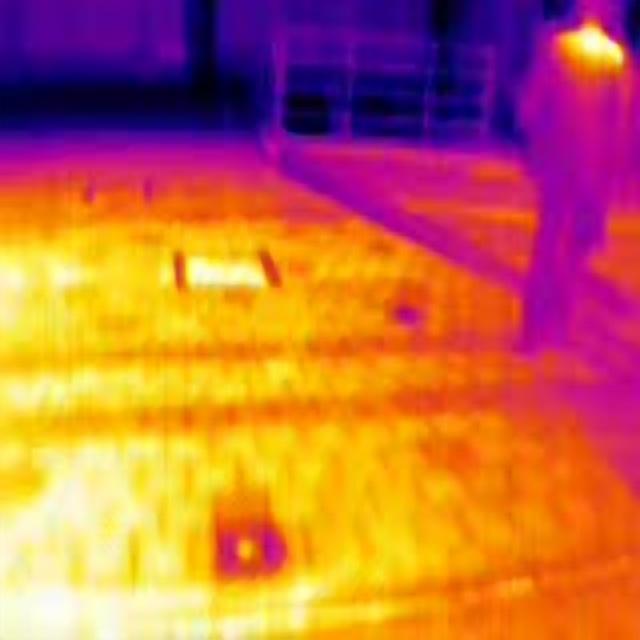
Detected objects:
label: person